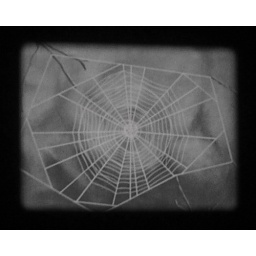
spider web film still - spiral in black and white